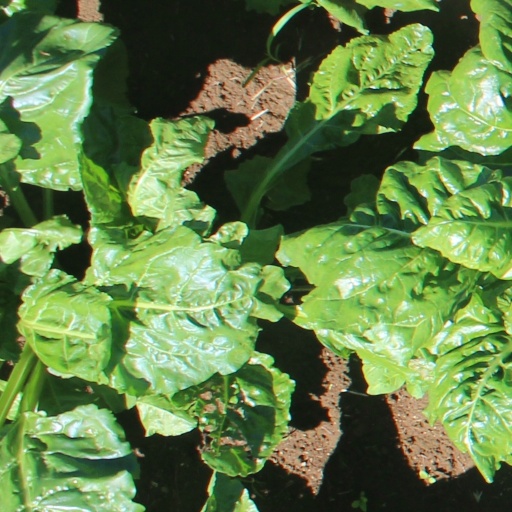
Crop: sugar beet